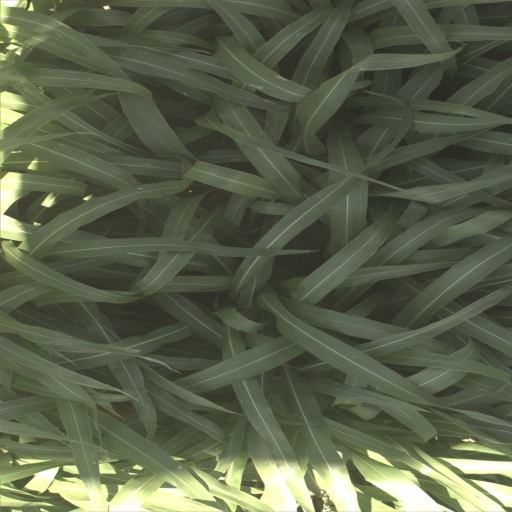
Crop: sorghum